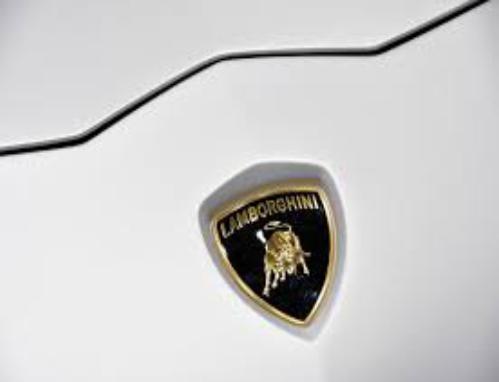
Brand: Lamborghini
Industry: Transportation